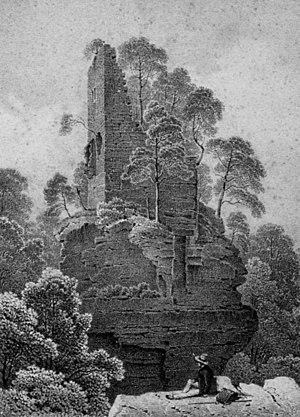
Château de Hohenfels, Dambach, lithographie
Cet article recense une partie des monuments historiques du Bas-Rhin, en France.
Le château de Hohenfels se situe au lieu-dit Hohenfels, dans la commune française de Dambach, dans le département du Bas-Rhin.
Cet article recense de manière non exhaustive les châteaux, maisons fortes, mottes castrales, situés dans le département français du Bas-Rhin. Il est fait état des inscriptions et classements au titre des monuments historiques.